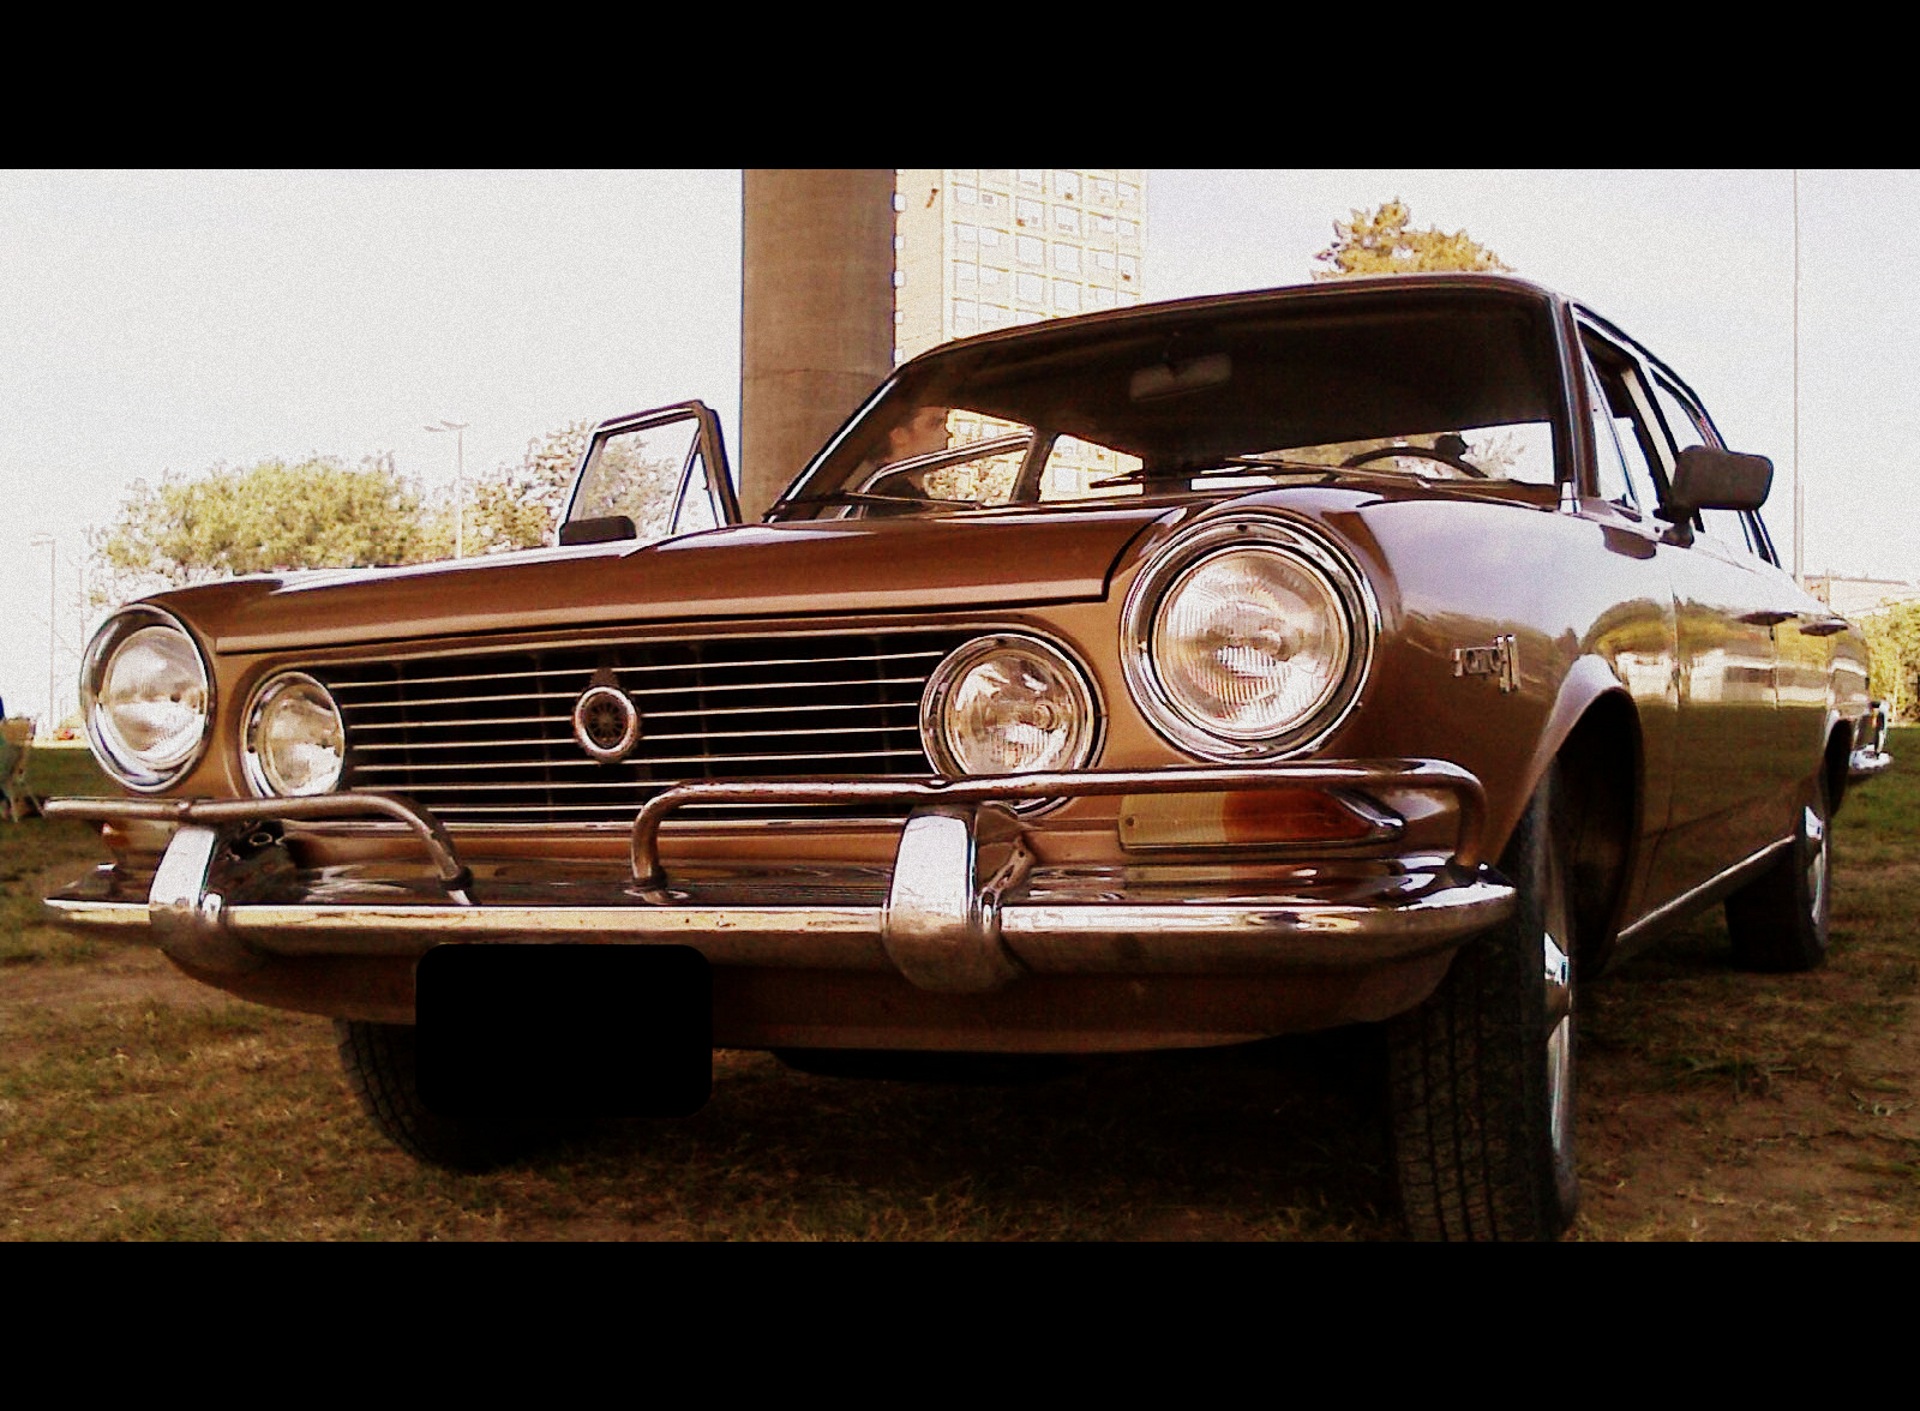
car, automobile, old, vehicle, collection, color, metal, brown, auto, automotive, sports car, grill, hood, bumper, rusty, lanterns, sedan, argentina, detail, 1969, renault, metallic, torino, optical, brightness, pininfarina, land vehicle, automobile make, automotive exterior, compact car, luxury vehicle, executive car, ika, ika renault